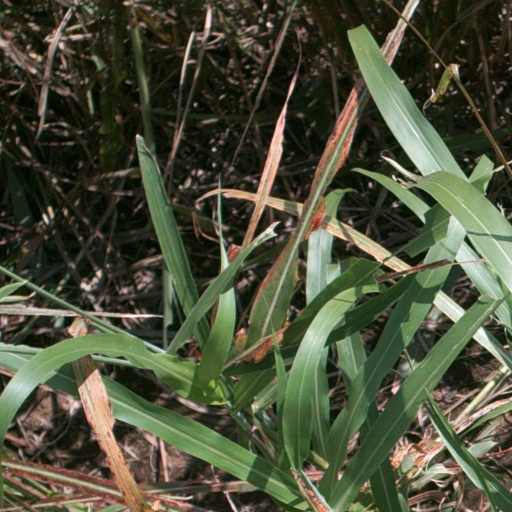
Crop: sorghum